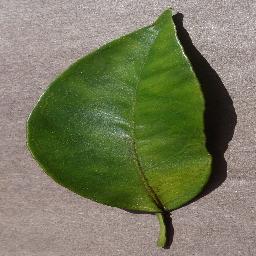
Label: Orange___Haunglongbing_(Citrus_greening)